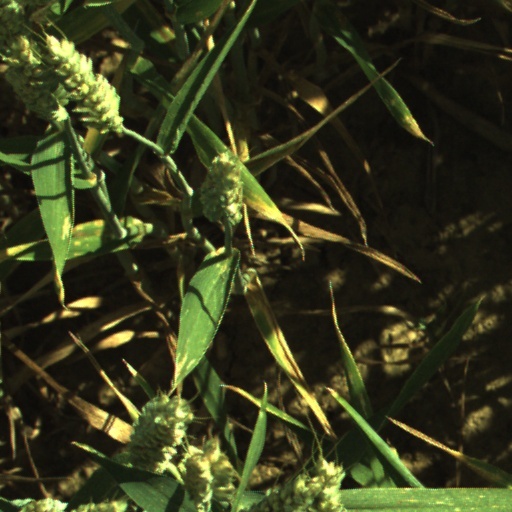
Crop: wheat